Drexel 3976

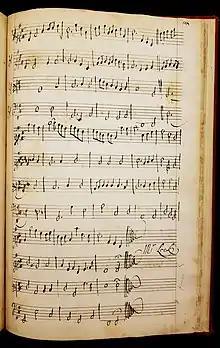
"The Opera Tune" as it appears in Drexel 3976, page 104, for four string parts

Holman observed that the title "The Rare Theatrical" was written in Edward Jones's hand and that in this case, Jones's use of the word "rare" refers not to scarcity, but to unusually high quality. He concluded that the title probably originated with the copyist and that Jones's inscription could have preserved that earlier title.